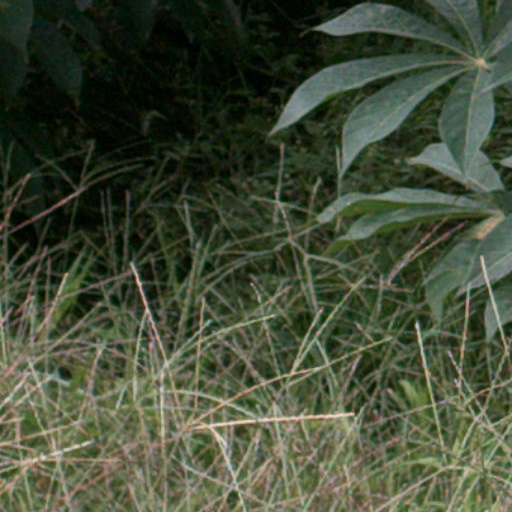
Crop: cassava